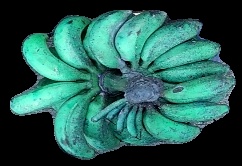
Variety: rasbale
Grade: grade3